Alan Schirnack

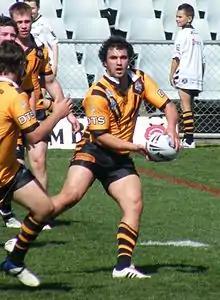

Alan Schirnack (born 28 November 1986) is a New Zealand former professional rugby league footballer who last played for the Wests Tigers in the National Rugby League (NRL). Schirnack primarily played in the forwards. He is the brother of Jason Schirnack.